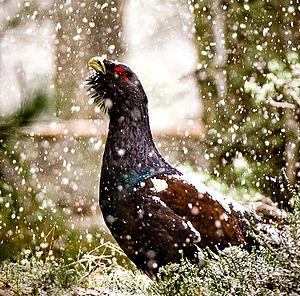
Coq de Bruyère (Tetrao urogallus) identité de la marque Metso
Metso Outotec est un groupe industriel finlandais, spécialisé dans les équipements industriels pour les secteurs des mines et de la construction ainsi que les industries du pétrole et du gaz, du recyclage, des pâtes et papiers et autres industries de procédés. L'entreprise emploie 15 000 personnes dans 50 pays et son chiffre d'affaires combiné pour 2019 s'élève à environ 4,2 milliards d'euros. Les actions de Metso sont répertoriées à la bourse d'Helsinki.